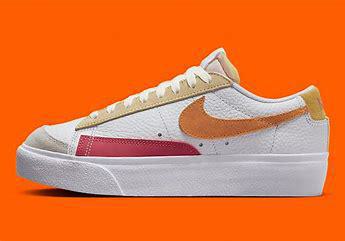
Brand: Nike
Model: Blazer Platform